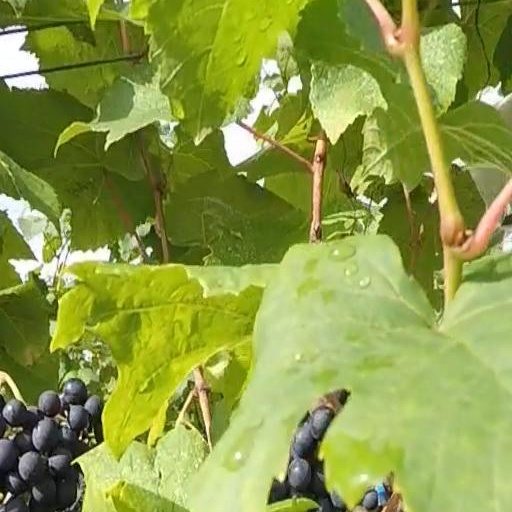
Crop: grape